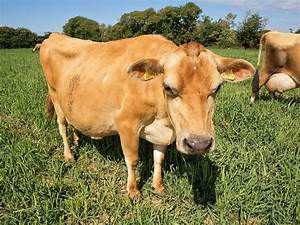
Label: mucca